American Ground

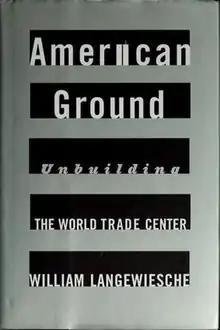

American Ground: Unbuilding the World Trade Center is a book by William Langewiesche, published in 2002, about the cleanup and recovery effort at the World Trade Center site following the September 11 attacks. Langewiesche embedded with the team managing the search and removal of The Pile, originally writing a series of articles for "The Atlantic" that were expanded into American Ground.